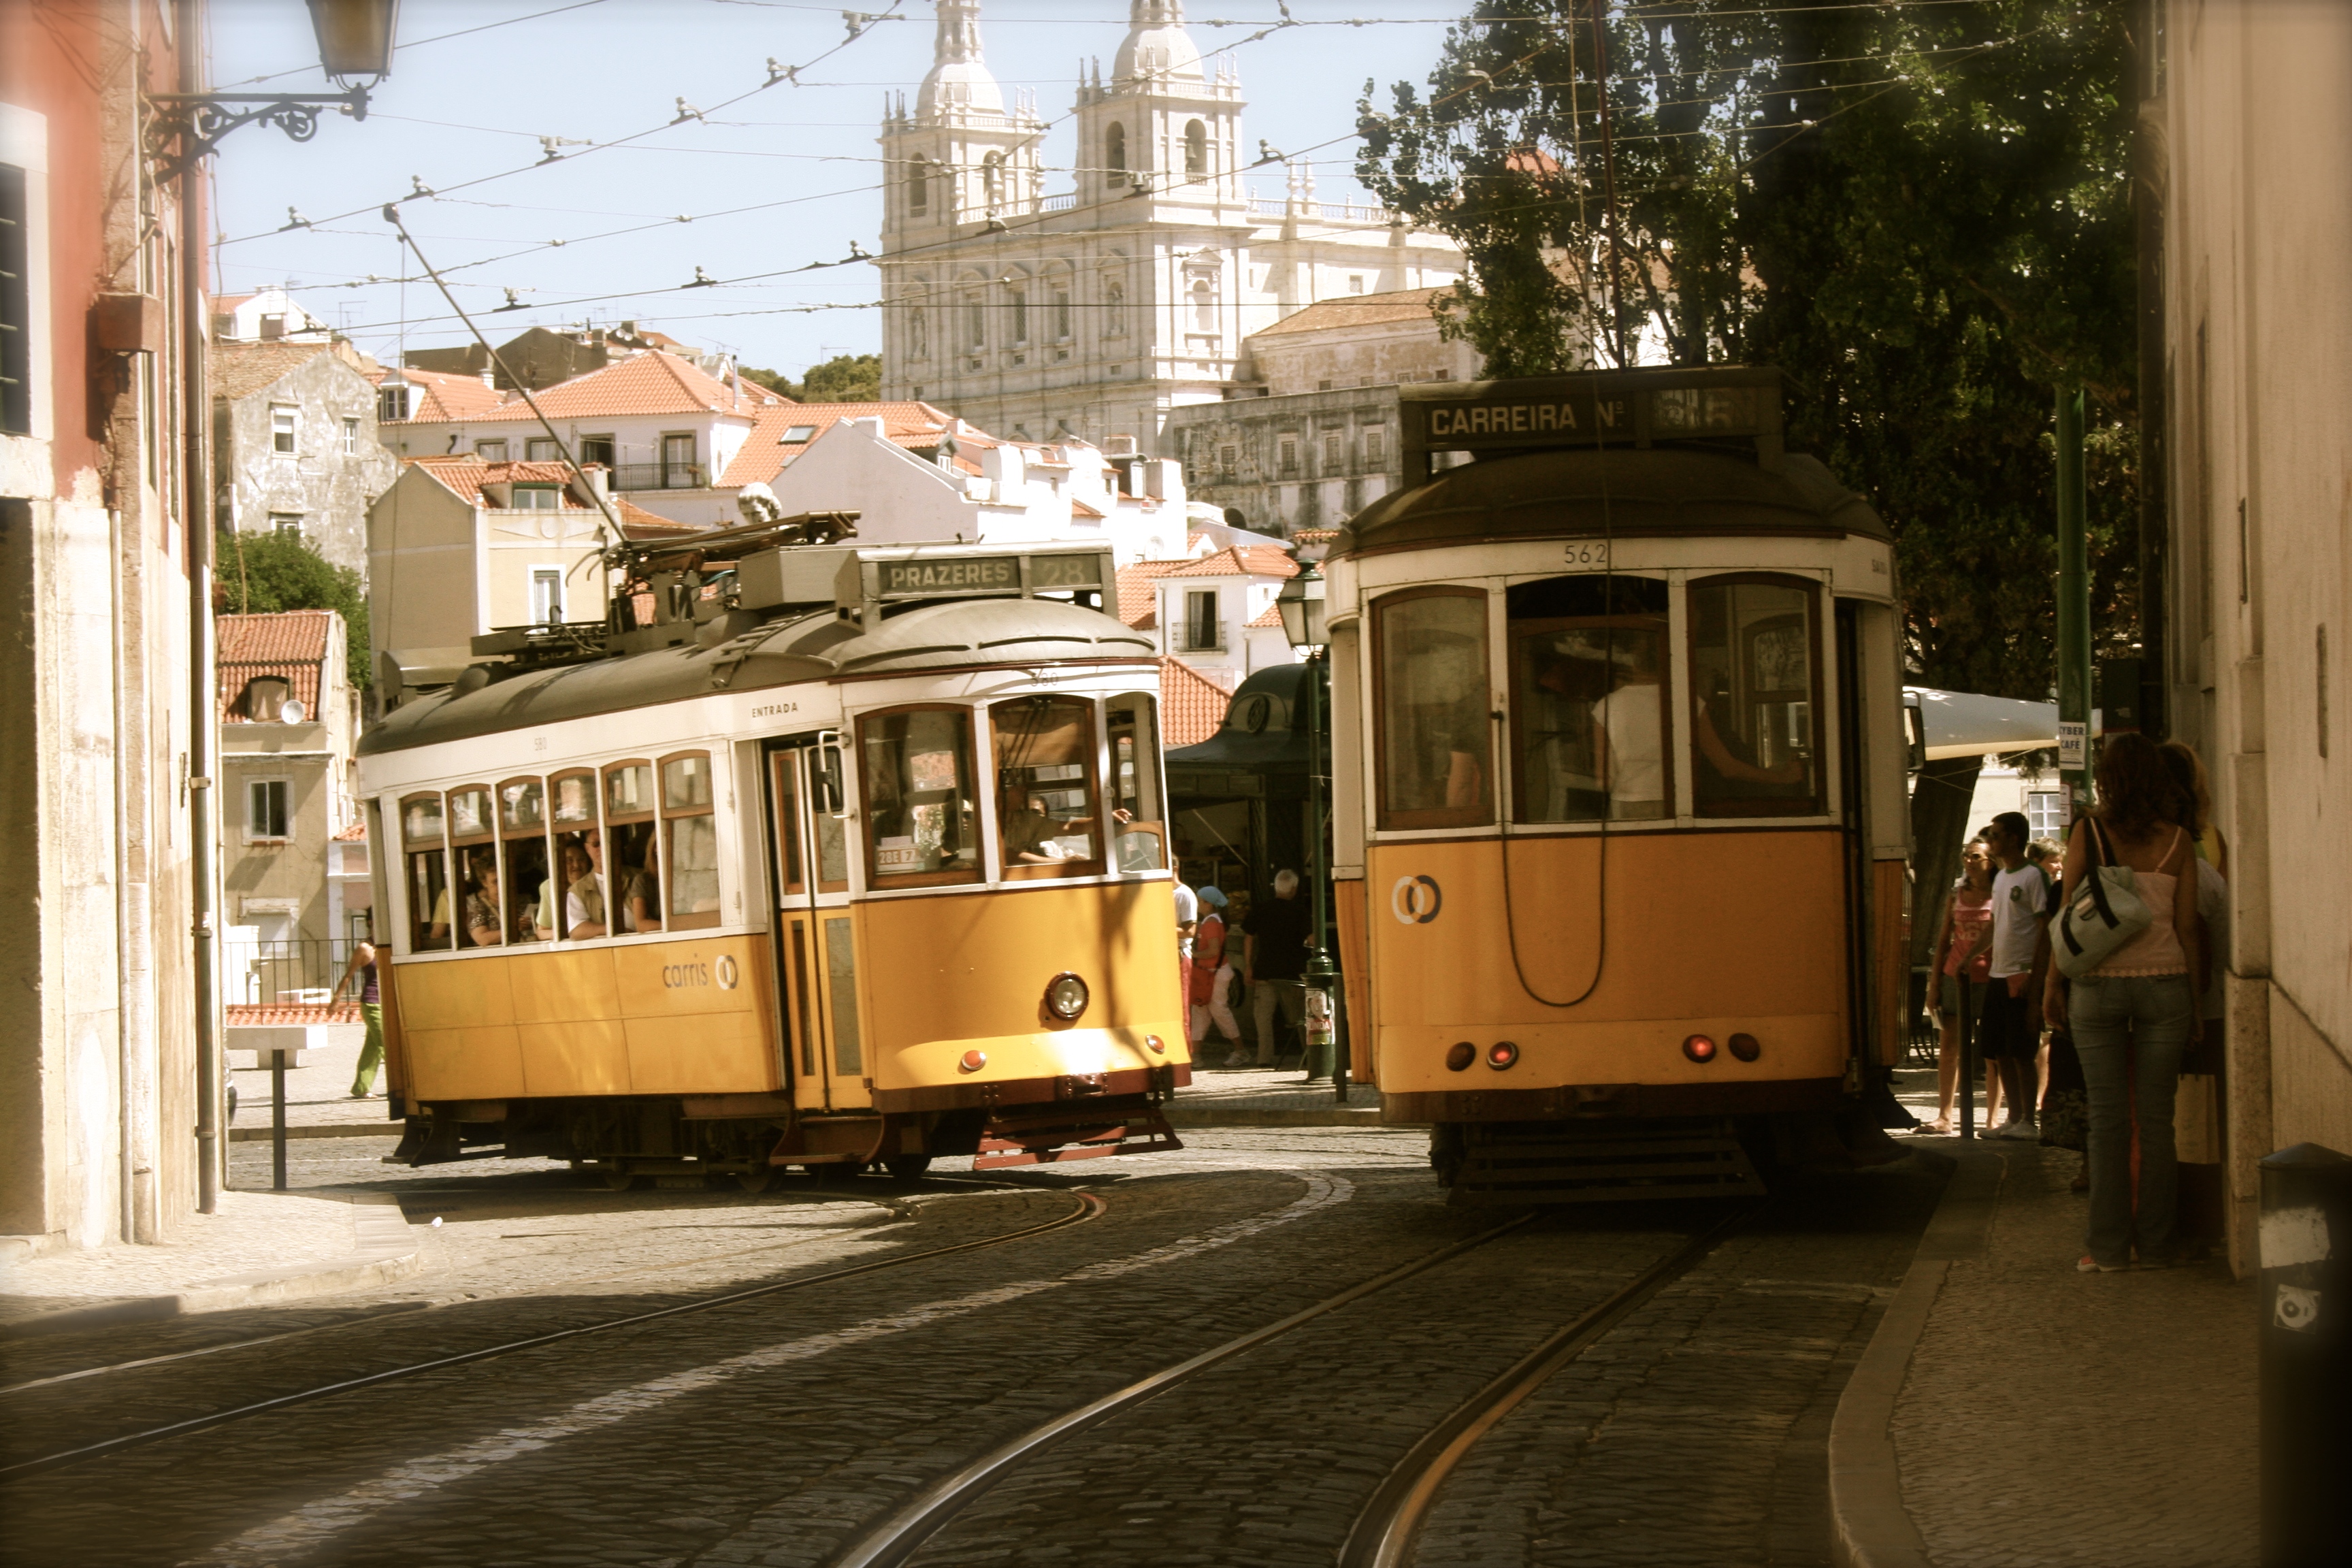
architecture, street, city, tram, transport, vehicle, cable car, public transportation, public transport, trolleys, trams, lisbon, land vehicle, mode of transport, metropolitan area